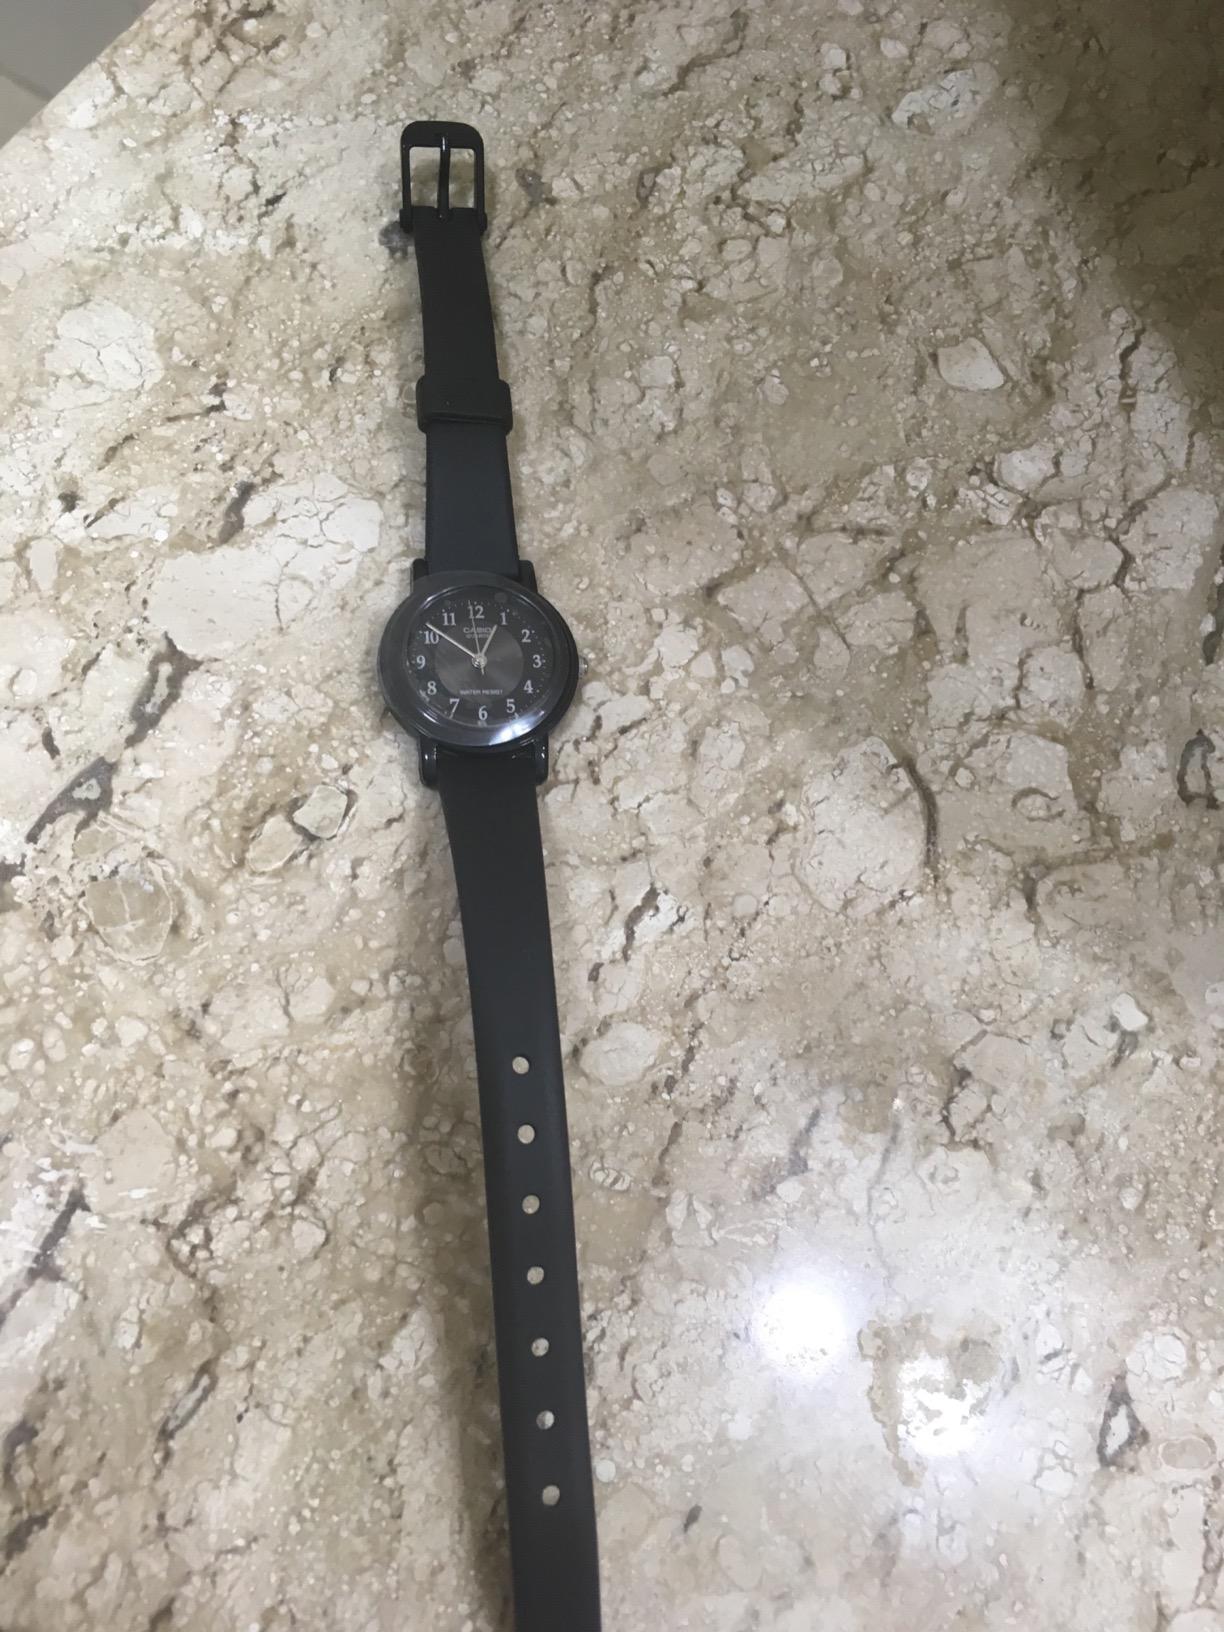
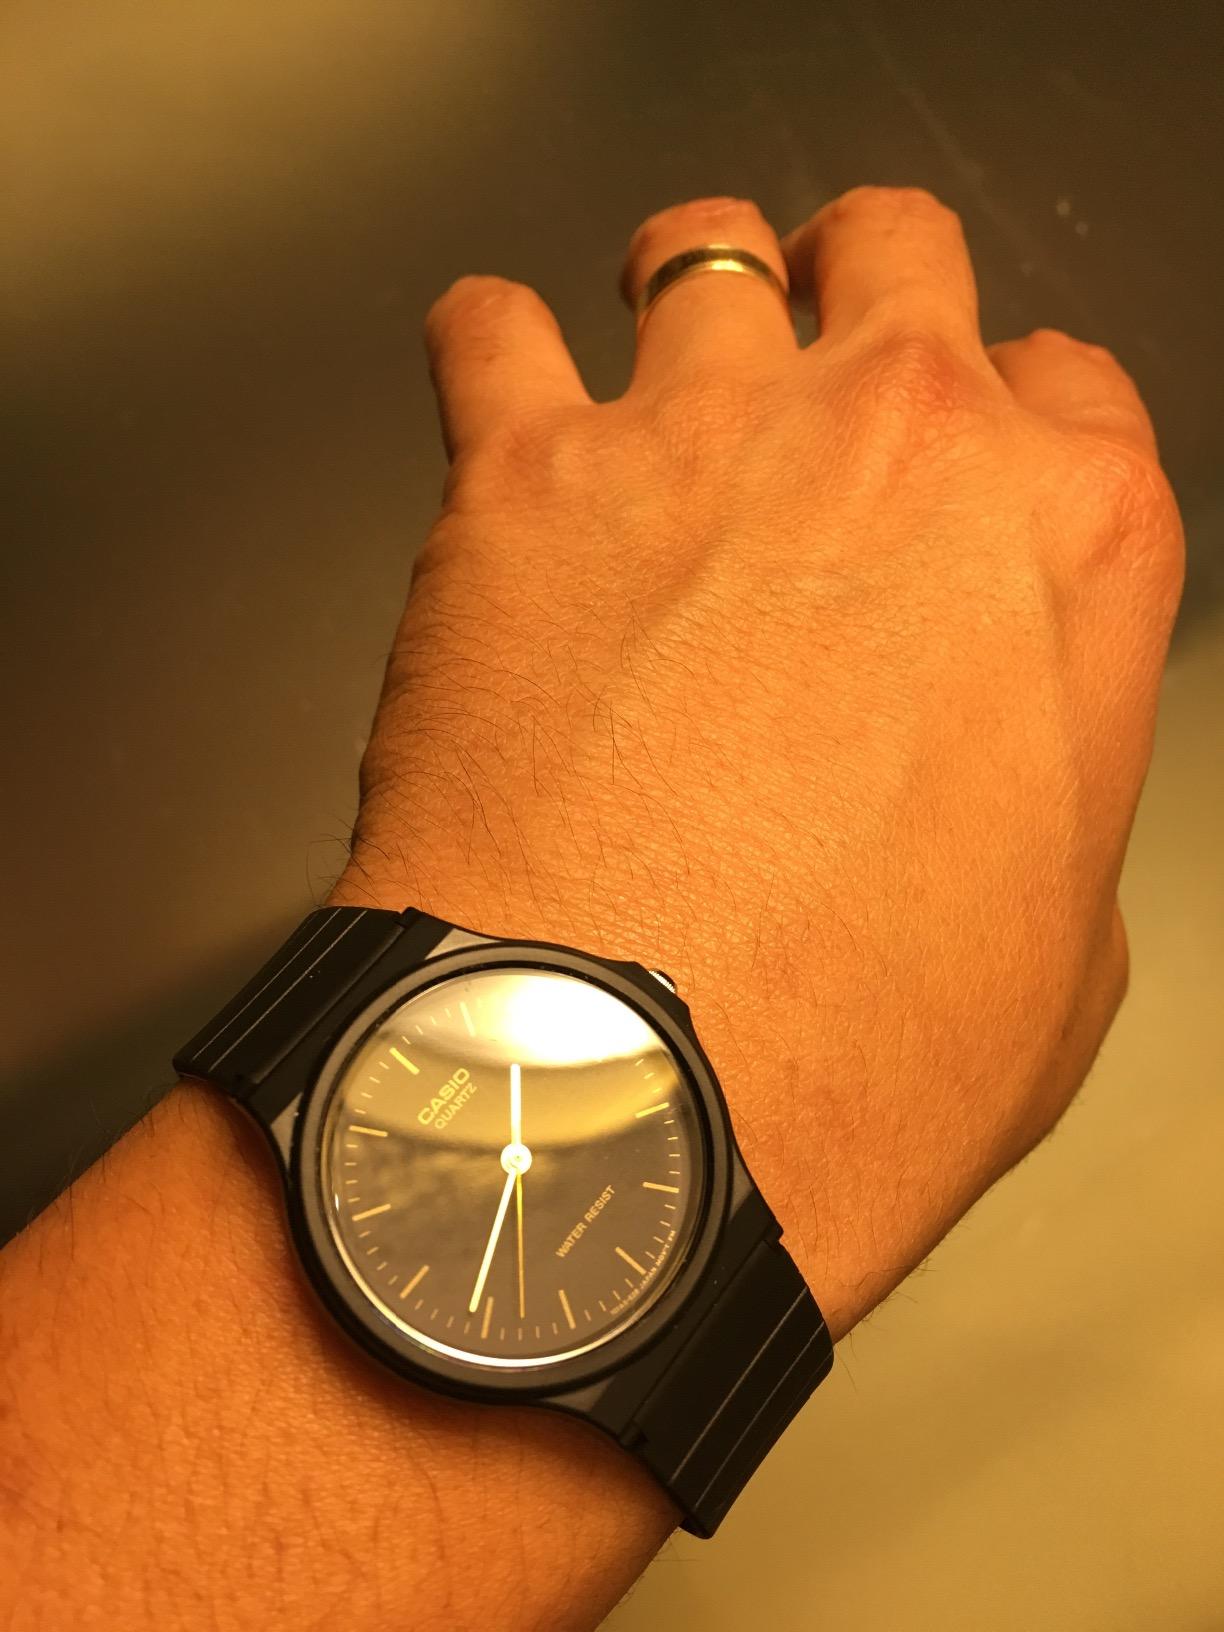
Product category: accessories_watch
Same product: no